Sonagiri

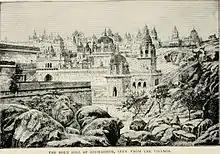
Jain temples, Sonagiri hill

Sonagiri, a "Siddha-Kṣetra", is considered one of the most important Jain Tirtha (pilgrimage site).